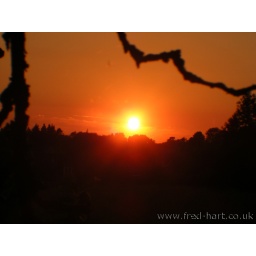
The sun setting over Cirencester during June 2010. Photo taken from my sister's tree house in the back garden!